Peter and Wendy

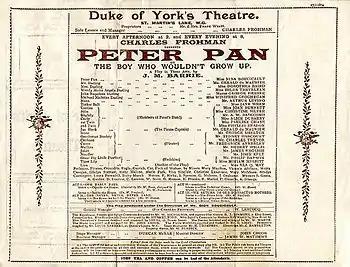
1904 programme for original play

Peter Pan; or, the Boy Who Wouldn't Grow Up, often known simply as Peter Pan, is a work by J. M. Barrie, in the form of a 1904 play and a 1911 novel titled Peter and Wendy. Both versions tell the story of Peter Pan, a mischievous little boy who can fly, and has many adventures on the island of Neverland that is inhabited by mermaids, fairies, Native Americans, and pirates. The Peter Pan stories also involve the characters Wendy Darling and her two brothers John and Michael, Peter's fairy Tinker Bell, the Lost Boys, and the pirate Captain Hook. The play and novel were inspired by Barrie's friendship with the Llewelyn Davies family.